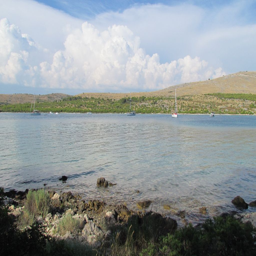
lots of space in this anchorage .